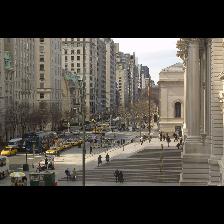
Label: Human